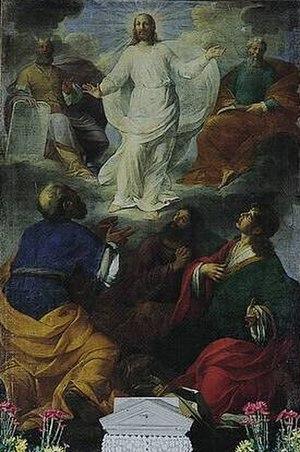
Girolamo Scaglia dit il Parmigianino, est un peintre italien baroque du XVIIᵉ siècle qui a été actif principalement à Lucques.